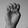
ASL letter: E